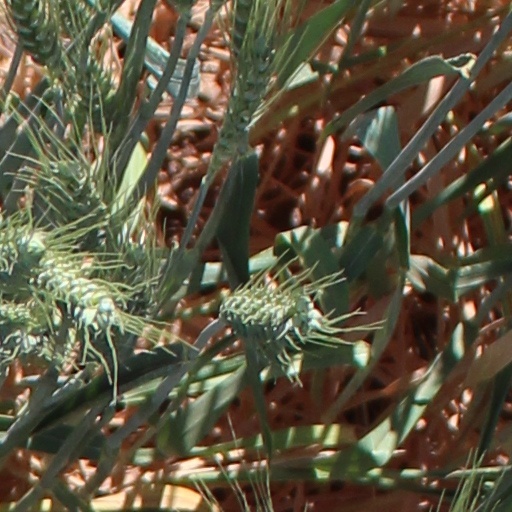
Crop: wheat